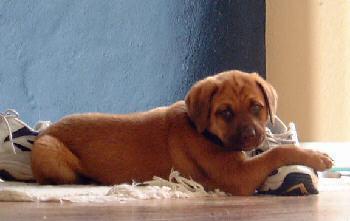
Rhodesian_ridgeback